Kintamani dog

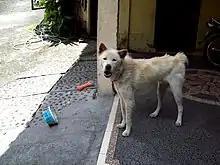
7–8 year-old Kintamani

The most desirable coat color is white, preferably with apricot-tipped ears. Breeders often confine the dogs to colder, dark caves near the Kintamani volcano, insisting it an essential step in developing the thick white coat. The FCI standard also accepts fawn (beige), red, brindle, and black coats. In fawn, red, and brindle variations, the black mask is preferred.